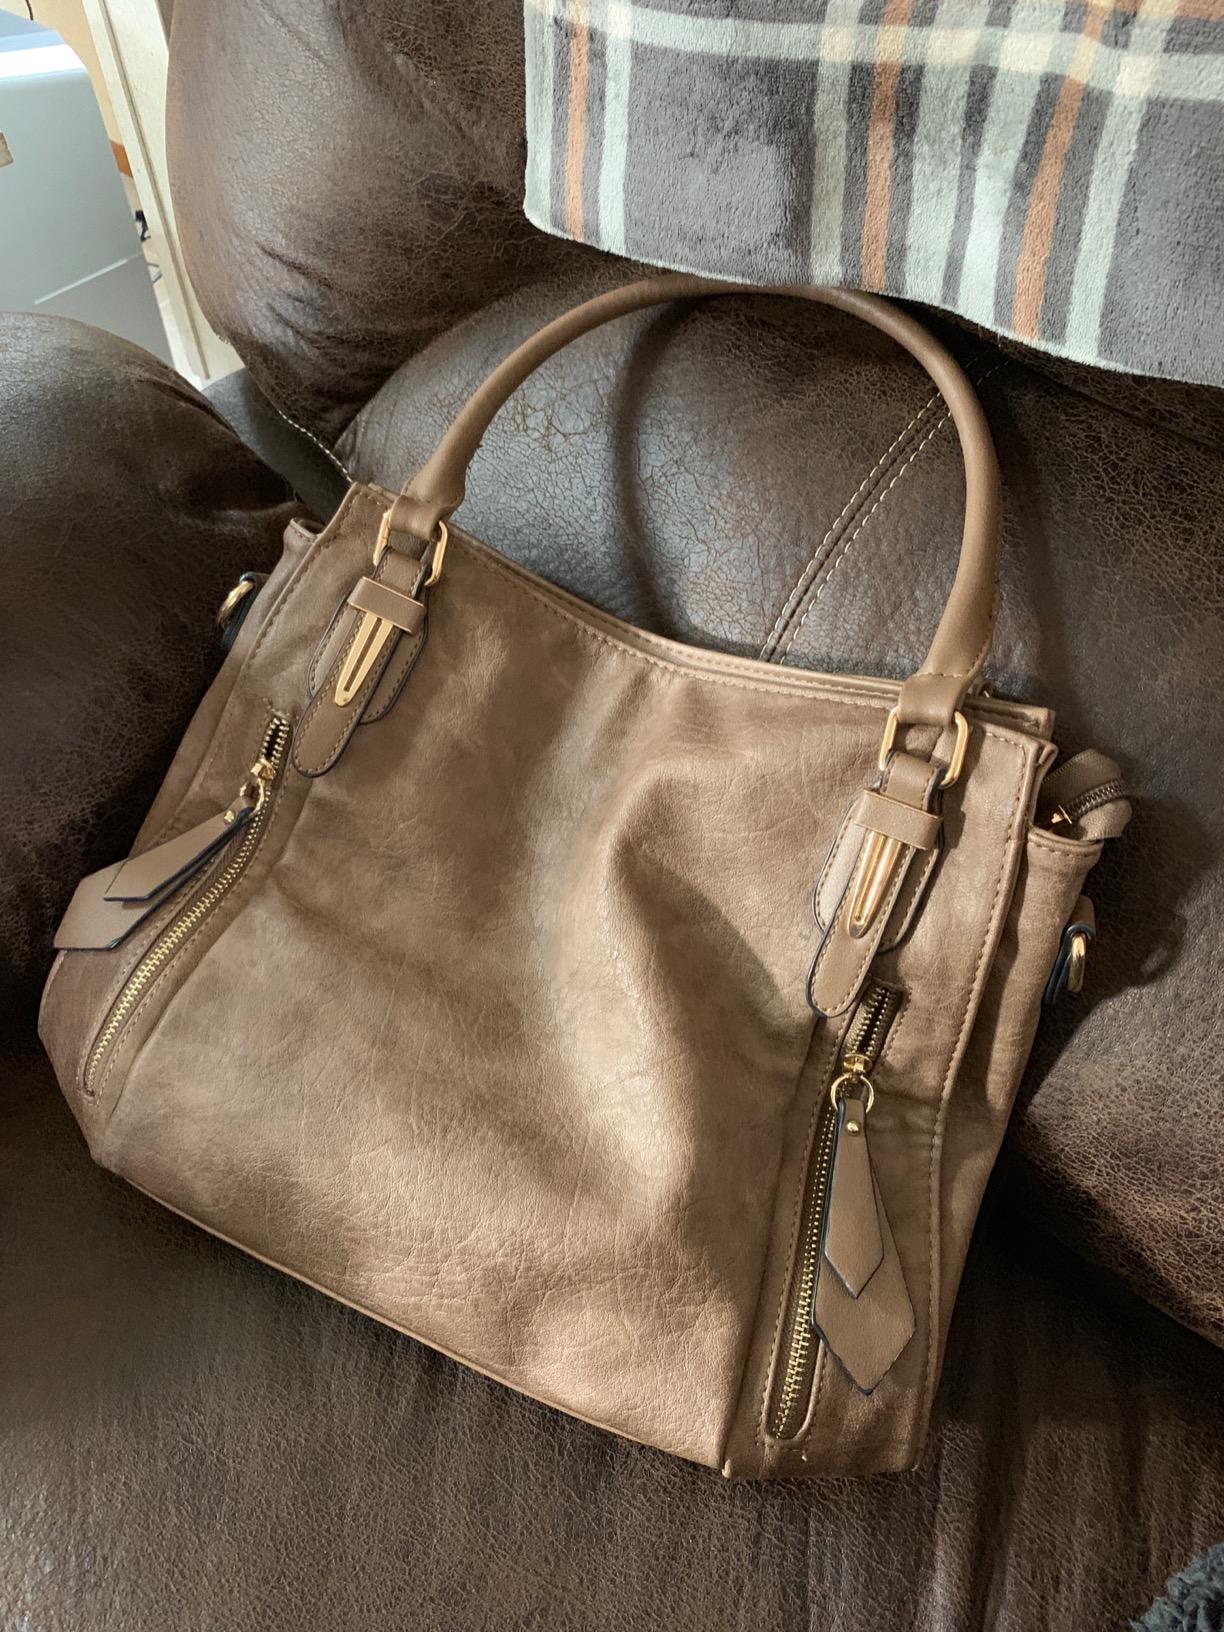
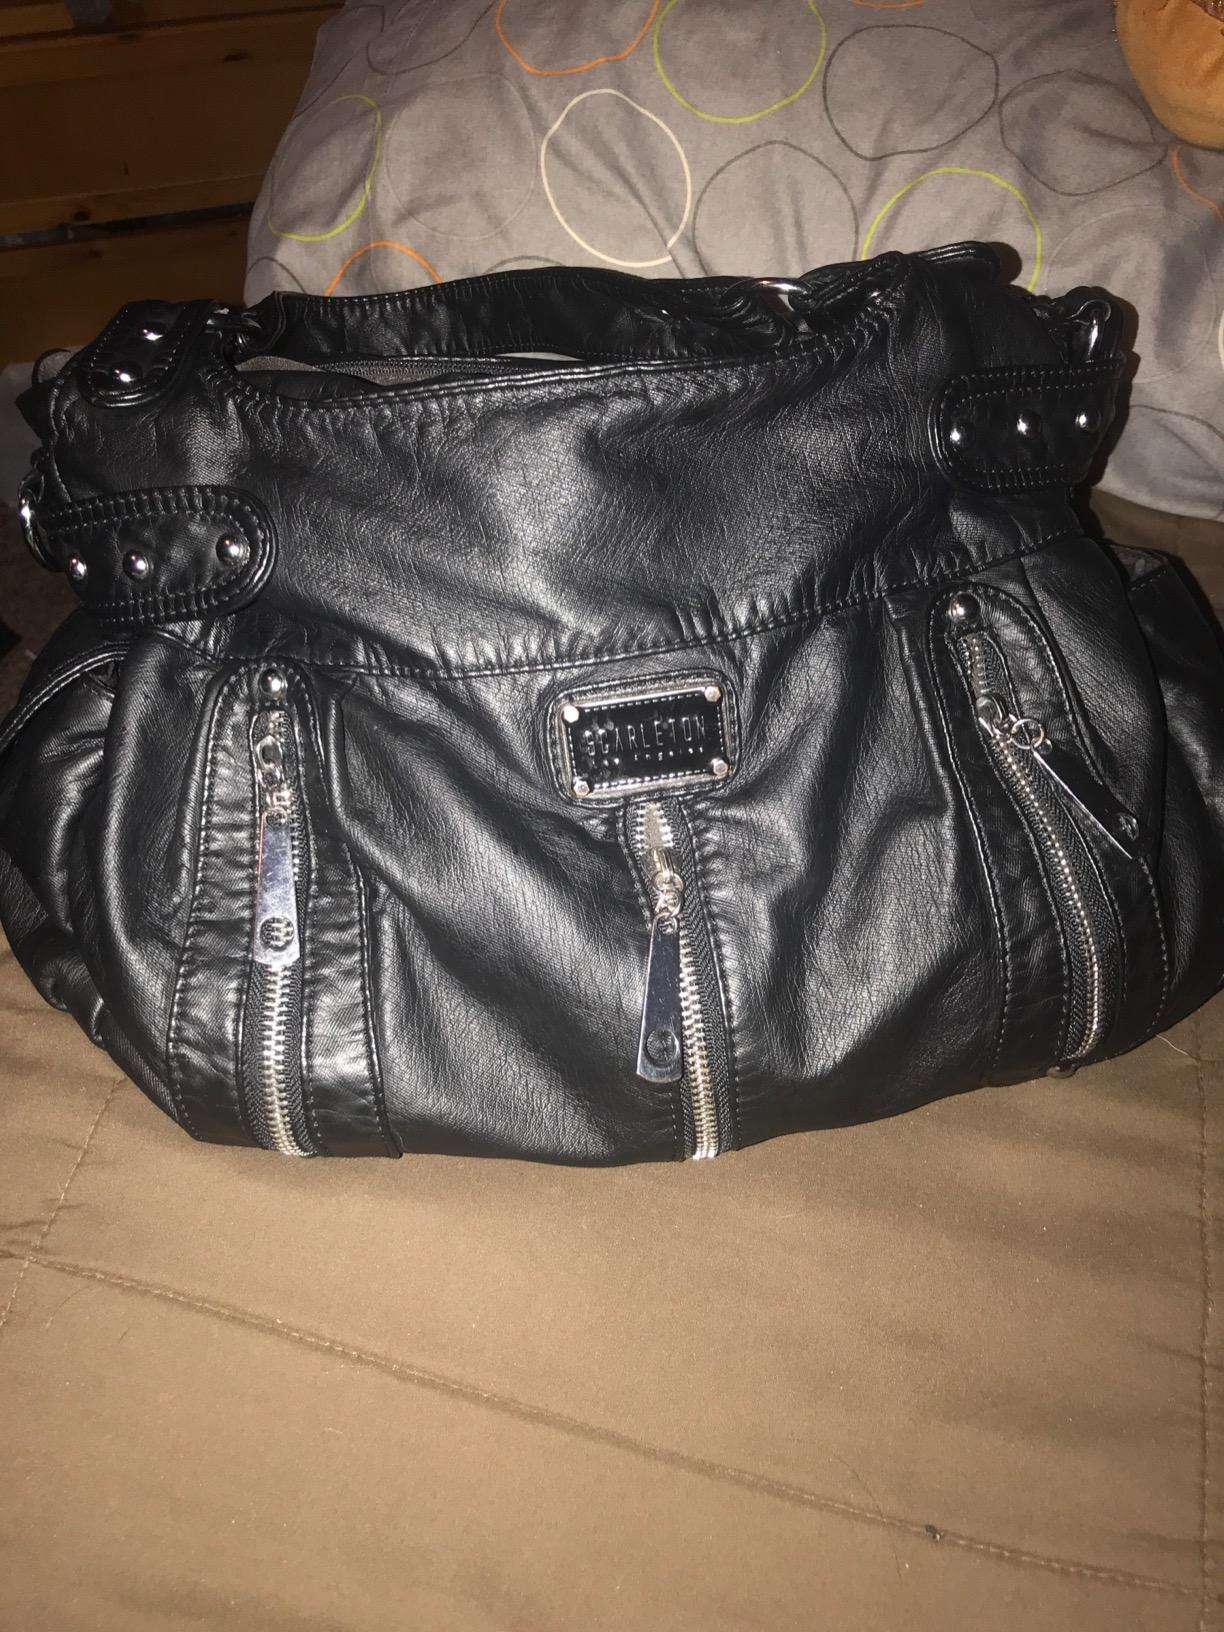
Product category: accessories_handbag
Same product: no